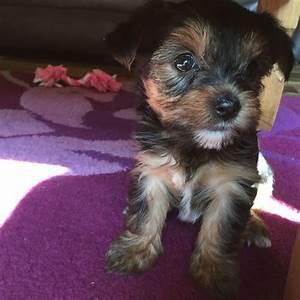
dog